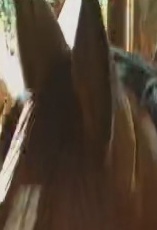
Face region: ears (position_of_ears)
Pain indicator: not_present